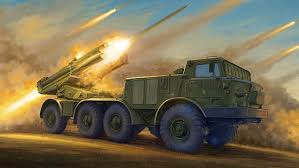
Label: Tornado